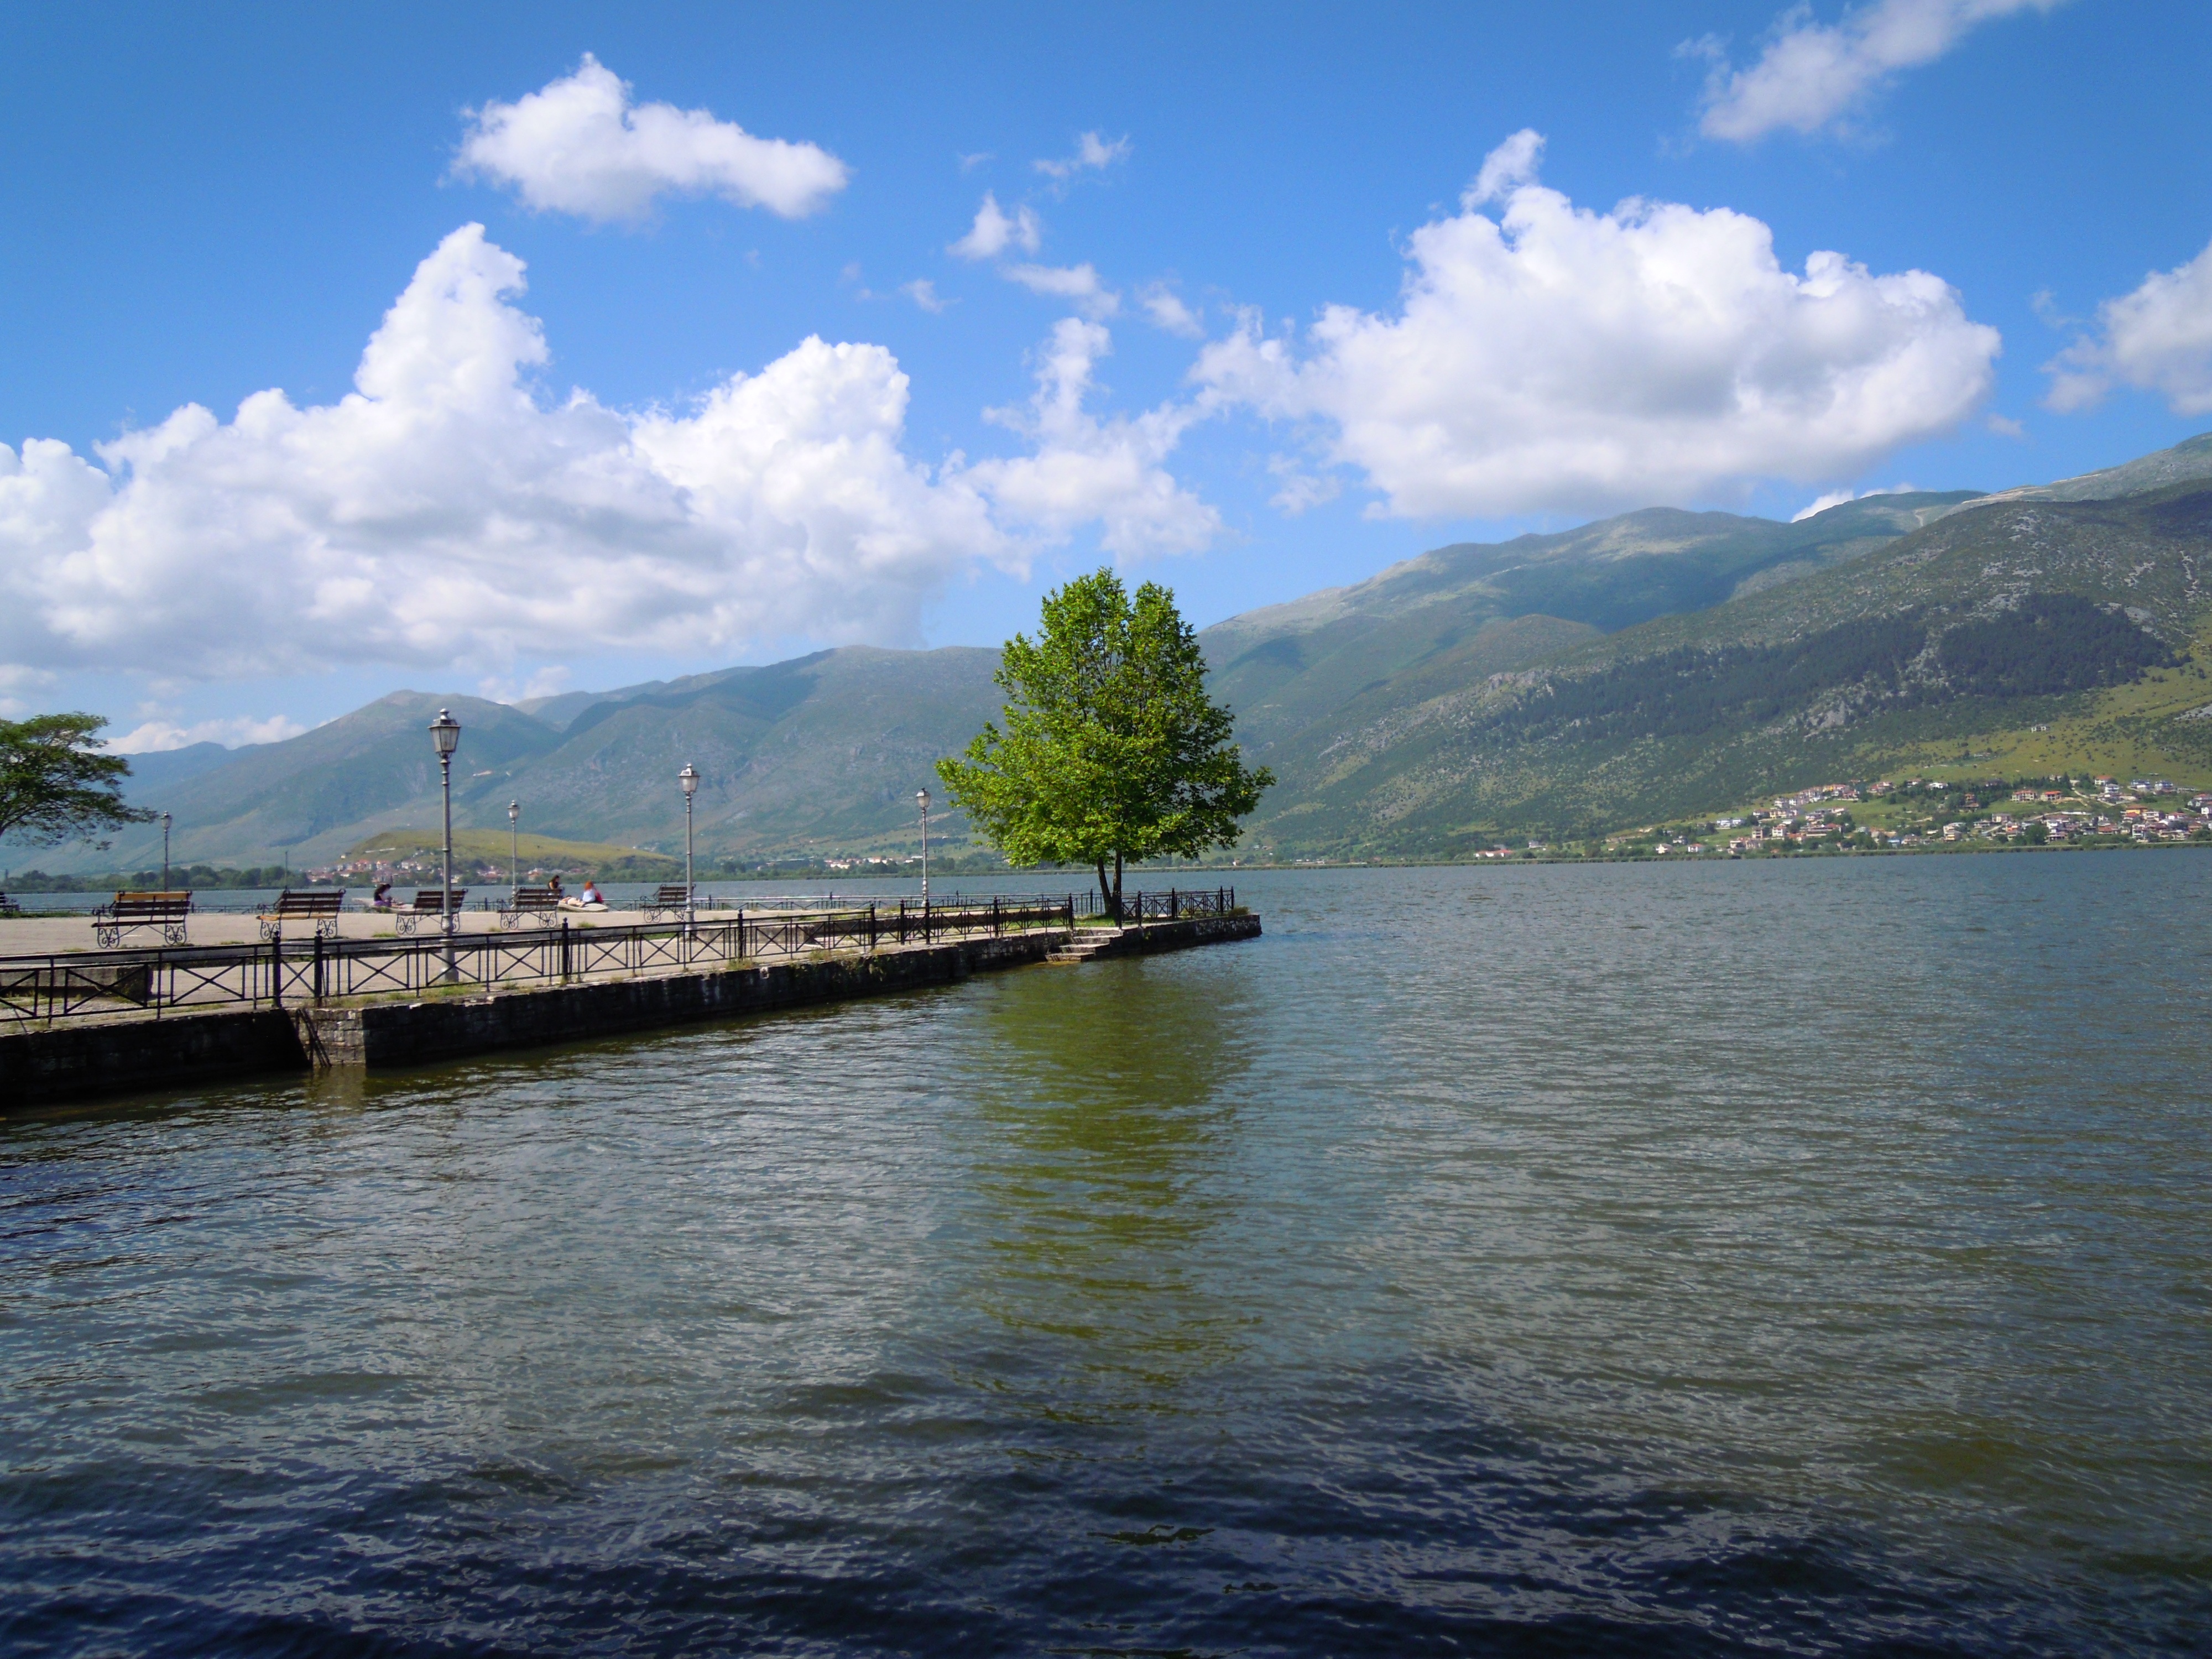
landscape, sea, tree, sky, lake, river, vehicle, bay, reservoir, clouds, mountains, greece, channel, loch, ioannina, pamvotis lake